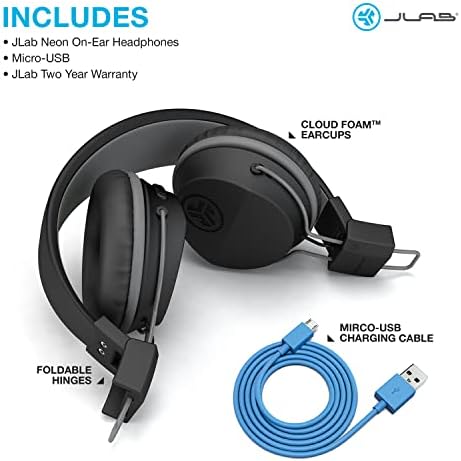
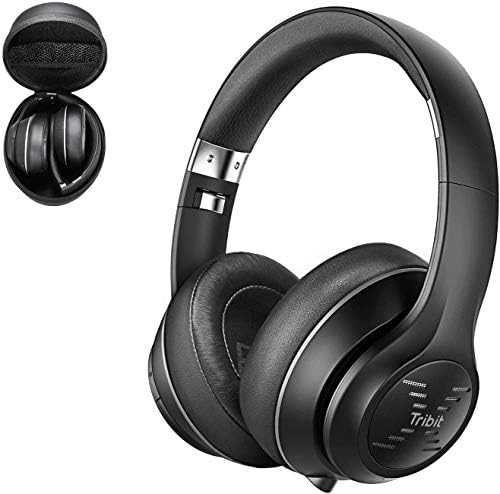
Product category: headphones
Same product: no